Debjani Chatterjee

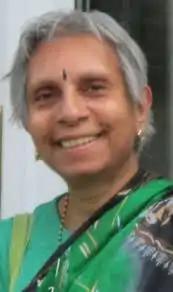

Debjani Chatterjee MBE (born 21 November 1952) is an Indian-born British poet and writer. She lives in Sheffield, England.